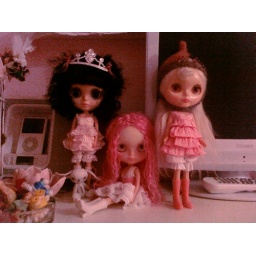
Last night in bed these girls made my heart sing!